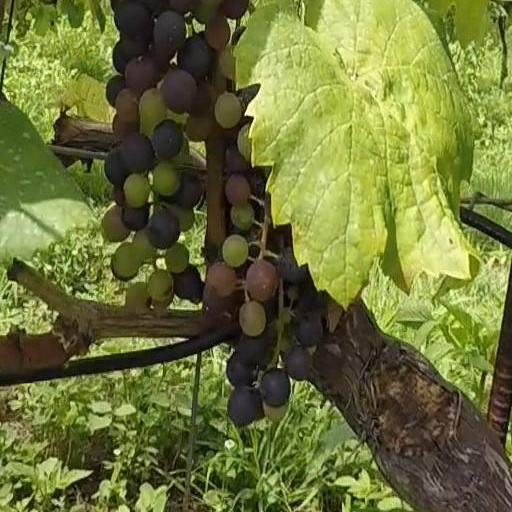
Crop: grape